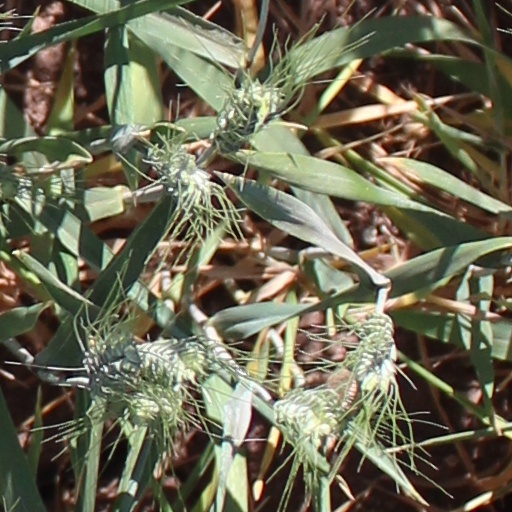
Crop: wheat